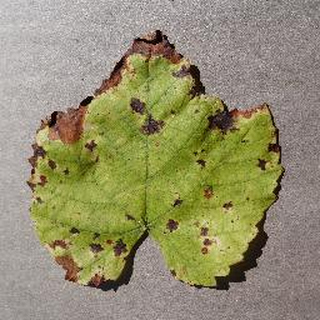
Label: grape_leaf_blight